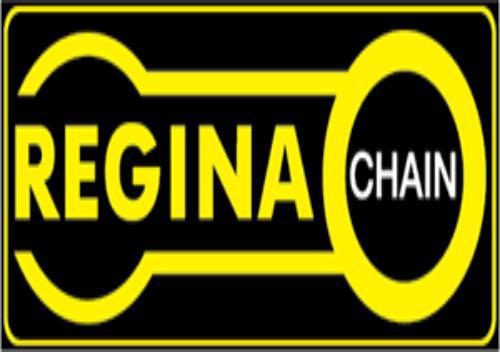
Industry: Clothes